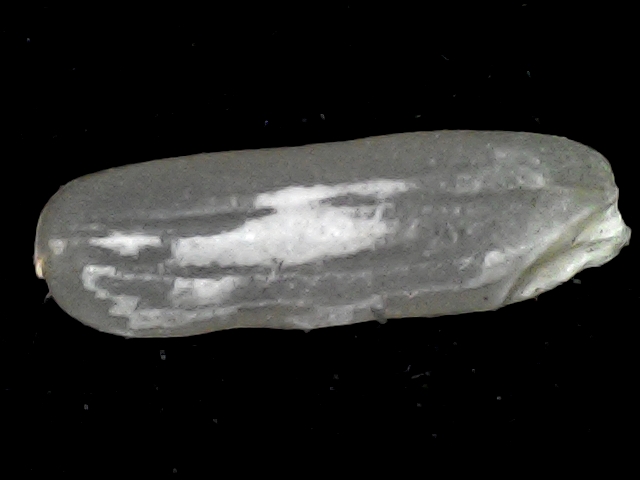
Rice variety: BD87